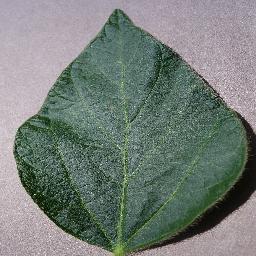
Label: Soybean___healthy